California oil and gas industry

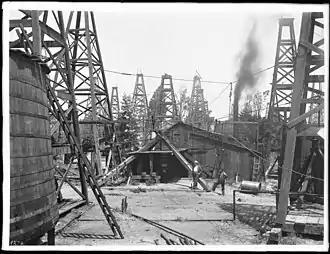
1904 photo of a Los Angeles oil field at Court and Toluca Street

The California oil and gas industry has been a major economic and cultural component of the US state of California for over a century. Oil production was a minor factor in the 19th century, with kerosene replacing whale oil and lubricants becoming essential to the machine age. Oil became a major California industry in the 20th century with the discovery on new fields around Los Angeles and the San Joaquin Valley, and the dramatic increase in demand for gasoline to fuel automobiles and trucks. In 1900 California pumped , nearly 5% of the national supply. Then came a series of major discoveries, and the state pumped in 1914, or 38% of the national supply. In 2012 California produced of crude oil, out of the total of oil produced in the US, representing 8.3% of national production. California drilling operations and oil production are concentrated primarily in Kern County, San Joaquin Valley and the Los Angeles basin.